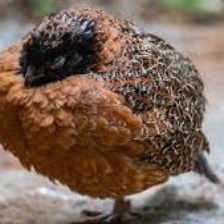
Species: MASKED BOBWHITE
Scientific name: COLINUS VIRGINIANUS RIDGWAYI
ImageNet parent category: quail